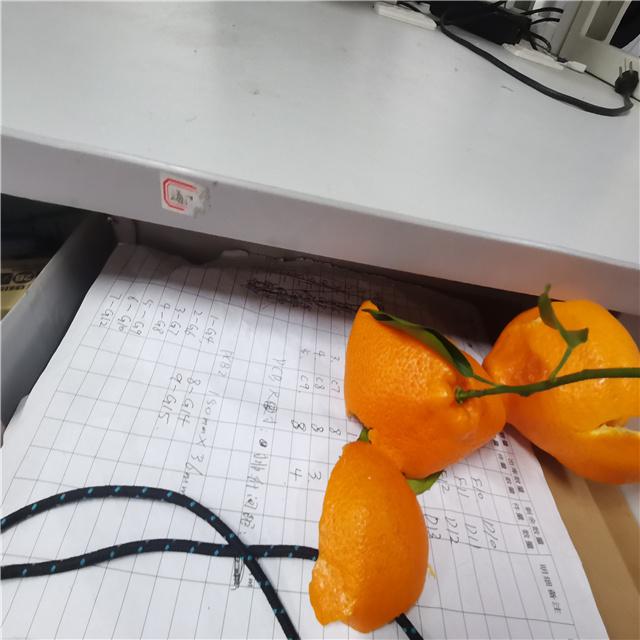
Label: peels